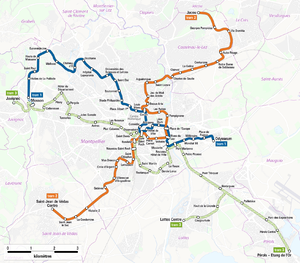
Plan de réseau des tramways de Montpellier 2010
Le tramway de Montpellier est un réseau de tramway desservant la ville de Montpellier et sa métropole. Il succède à l'ancien réseau fermé en 1949, il est sous l'autorité de Montpellier Méditerranée Métropole et géré par les Transports de l'agglomération de Montpellier.